The Reward's Yours... The Man's Mine

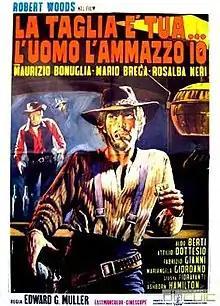

The Reward's Yours... The Man's Mine (also known as "El puro") is a 1969 Italian spaghetti Western film directed by Edoardo Mulargia.